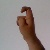
The image shows a hand gesture representing the letter 'X' in Indian Sign Language.